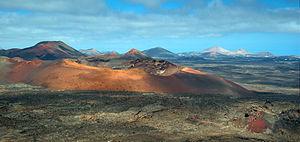
Parc naturel des volcans de Timanfaya Lanzarote îles Cannaries (Espagne)
Lanzarote, autrefois appelée en français Lancerotte, et Titerogakat en guanche est une île d'Espagne située dans l'océan Atlantique et faisant partie des îles Canaries. Administrativement, l'île fait partie de la province de Las Palmas dans la communauté autonome des îles Canaries. Peuplée de 142 517 habitants, elle est la troisième plus peuplée des îles Canaries après Tenerife et Grande Canarie. Couvrant une superficie de 845,94 km², elle est la quatrième plus grande île de l'archipel. Arrecife est le siège du cabildo insulaire.
L'environnement en Espagne est l'environnement de l'Espagne, à savoir l'ensemble des composants naturels du pays, et l'ensemble des phénomènes et interactions qui s'y déploient. Le territoire espagnol, méditerranéen, héberge une biodiversité importante, du fait de la présence de relief, d'archipels, et de l'influence océanique. L'Espagne est le 29ᵉ pays le plus peuplé sur Terre, avec plus de 47 millions d'habitants. C'est également un pays très touristique. Les projets de construction se sont multipliés au cours du XXᵉ siècle, avec une consommation importante de ressources et un impact majeur pour les paysages littoraux. Plus de trois millions de logements sont pourtant vides en 2011. En 2007, l'Espagne était le 19ᵉ pays le plus émetteur de dioxyde de carbone, avec 344 millions de tonnes de CO₂ émises. L'empreinte de la pêche est également importante. Les énergies renouvelables se développent, notamment le solaire.